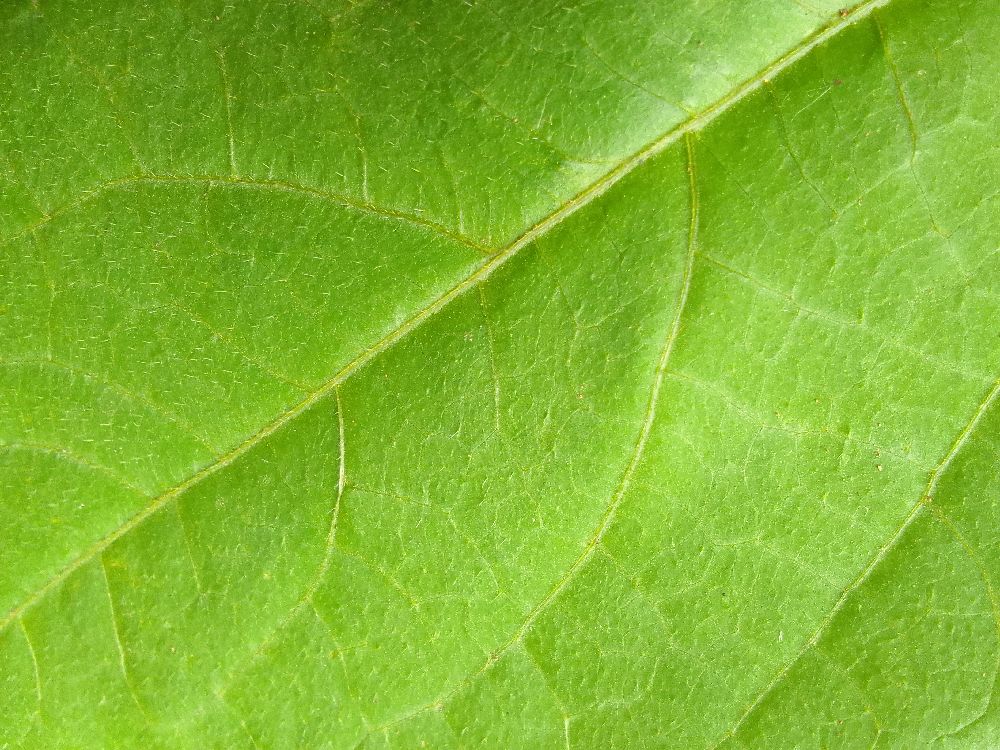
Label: healthy